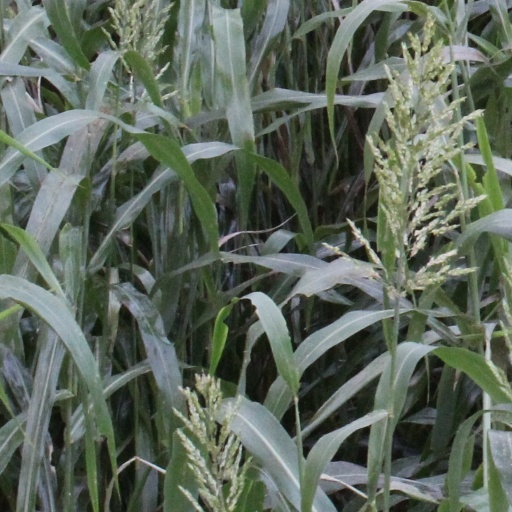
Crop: sorghum